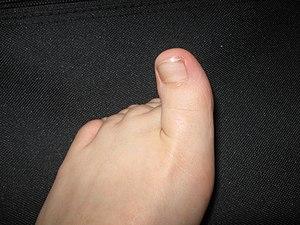
L'hallux est le plus gros orteil des membres inférieurs chez les tétrapodes qui possèdent des doigts aux membres inférieurs. Les primates et les oiseaux en possèdent. On parle de gros orteil chez l'humain.